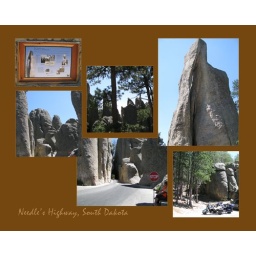
This is a page in a hard cover book I made to document Ran's motorcycle trip to Sturgis, SD.